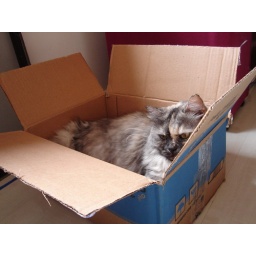
cat in the box